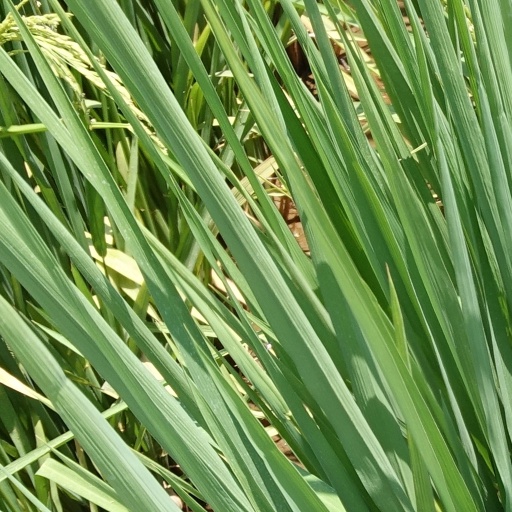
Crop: rice